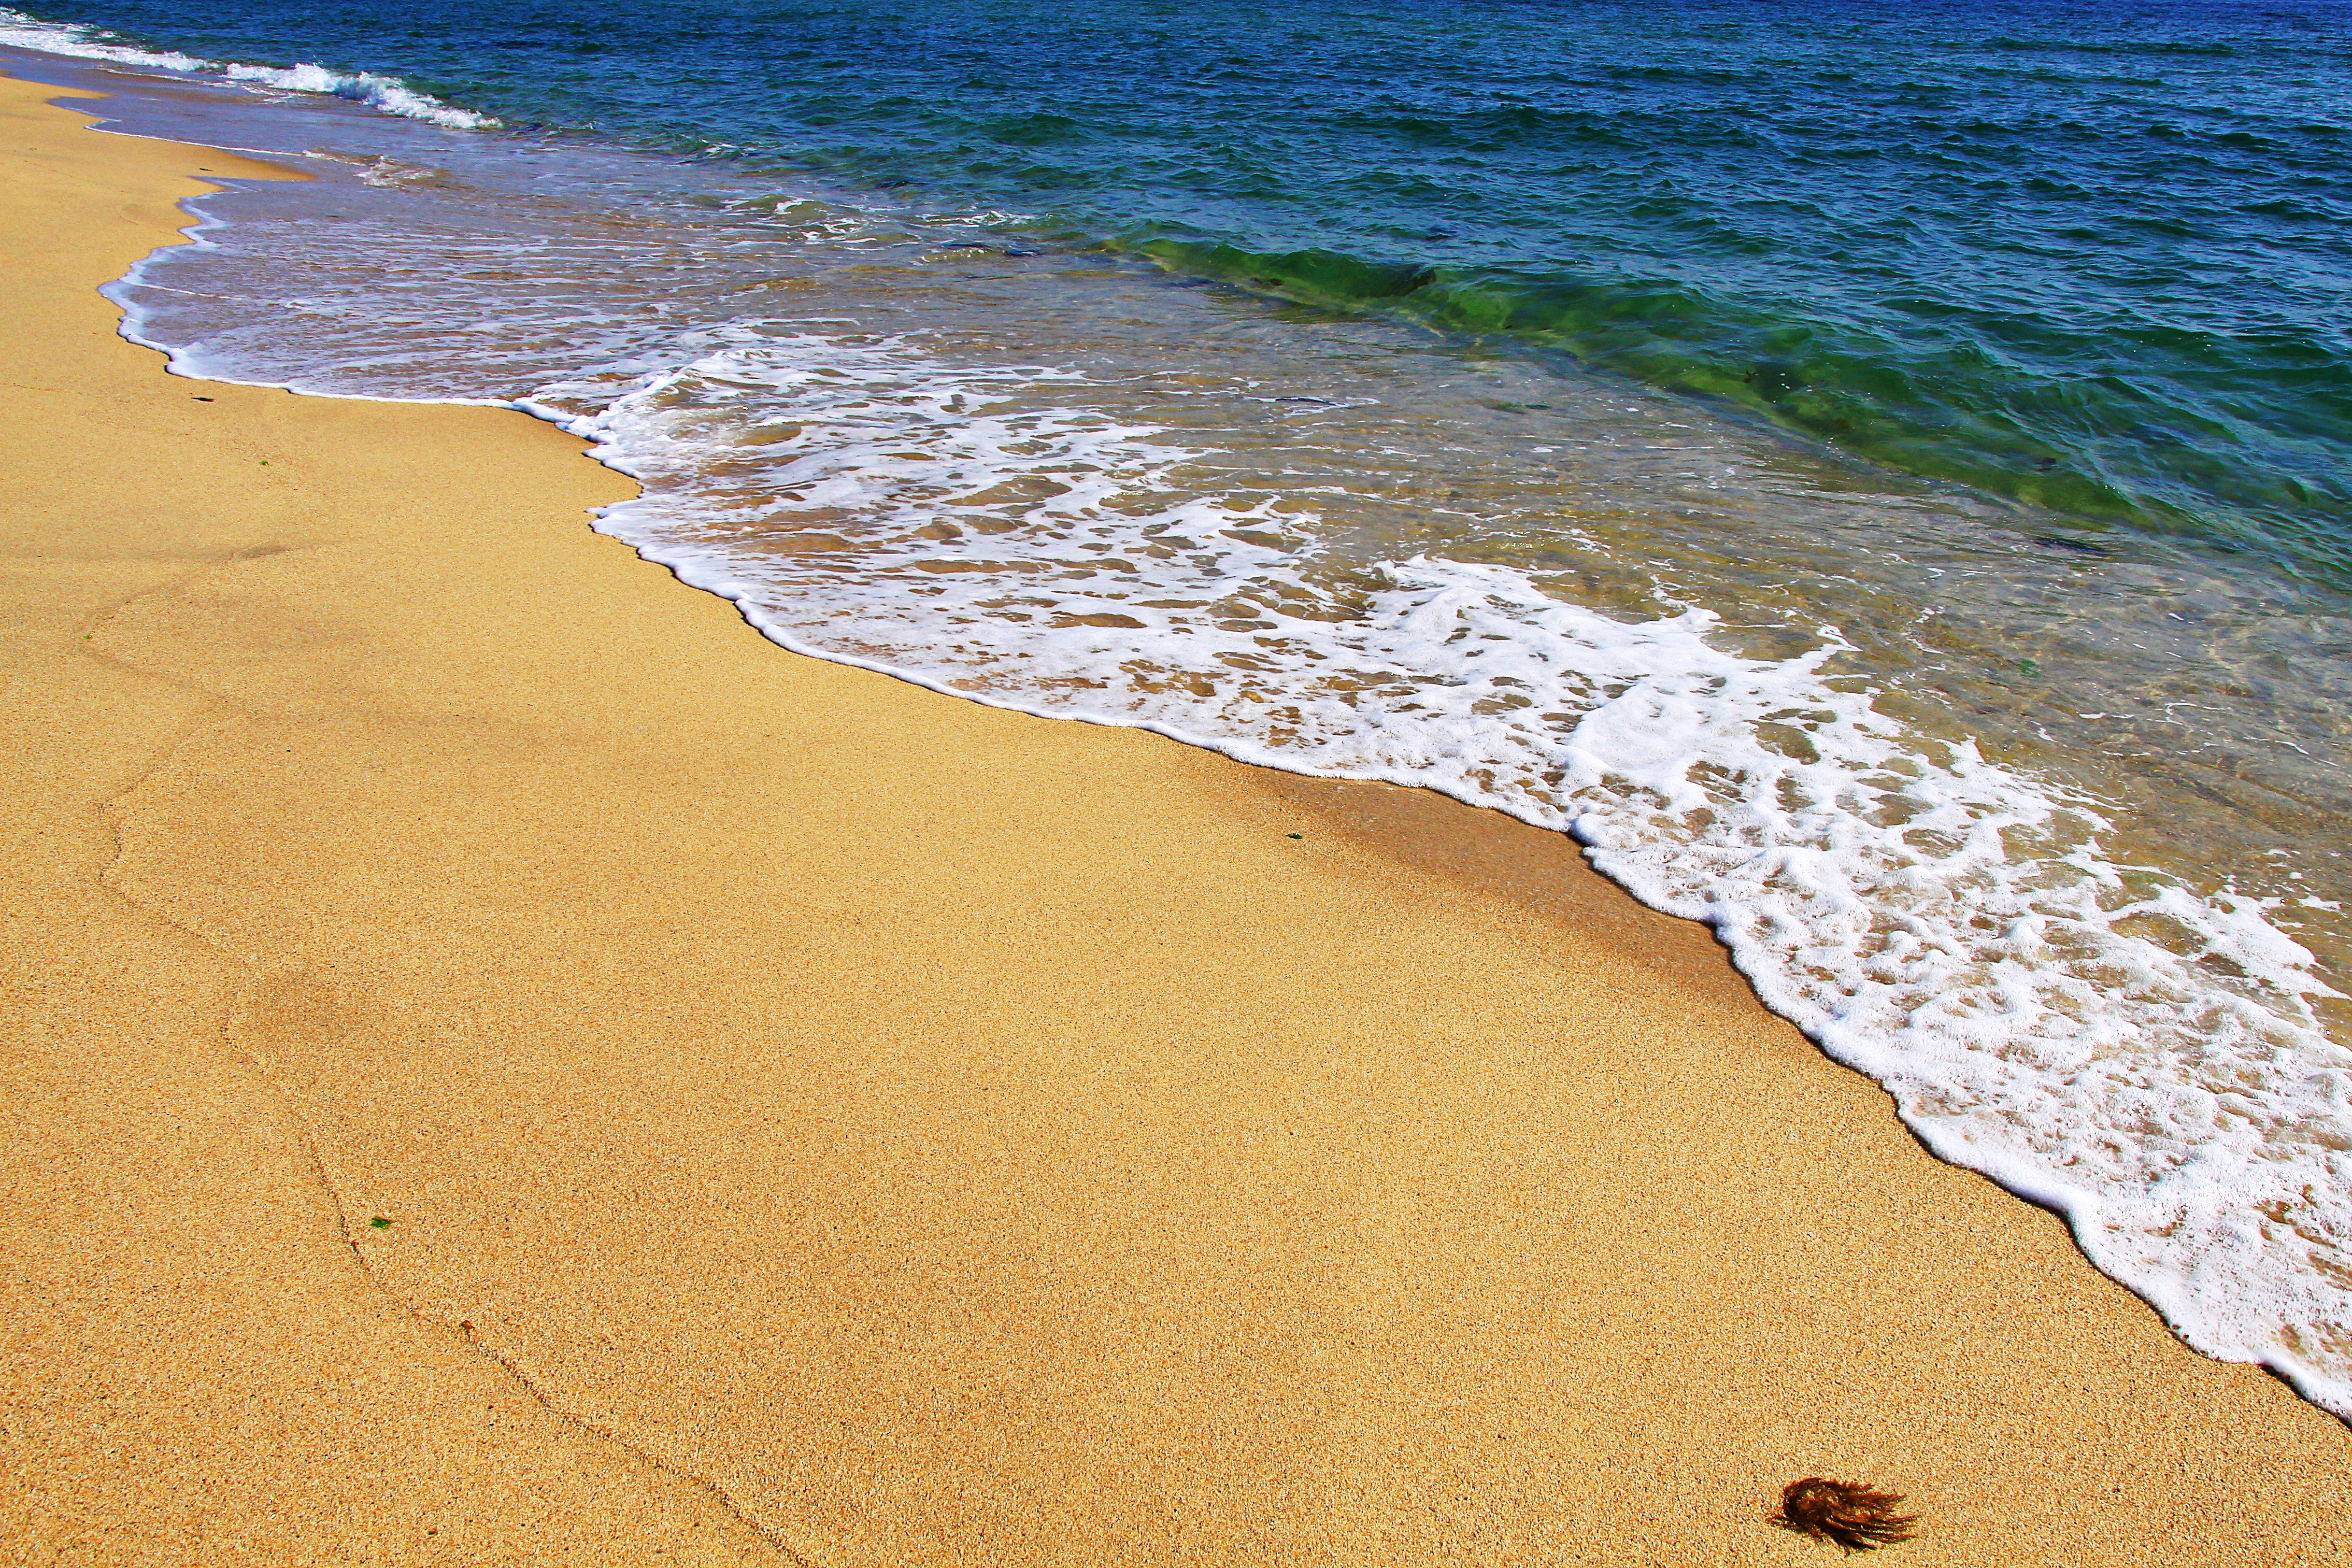
korea, east sea, Beach of Kyungpo, wave, body of water, beach, sand, shore, water, sea, coast, natural environment, ocean, wind wave, coastal and oceanic landforms, azure, tropics, footprint, summer, bay, horizon, vacation, tree, landscape, tide, cape, shadow, promontory, caribbean, tourism